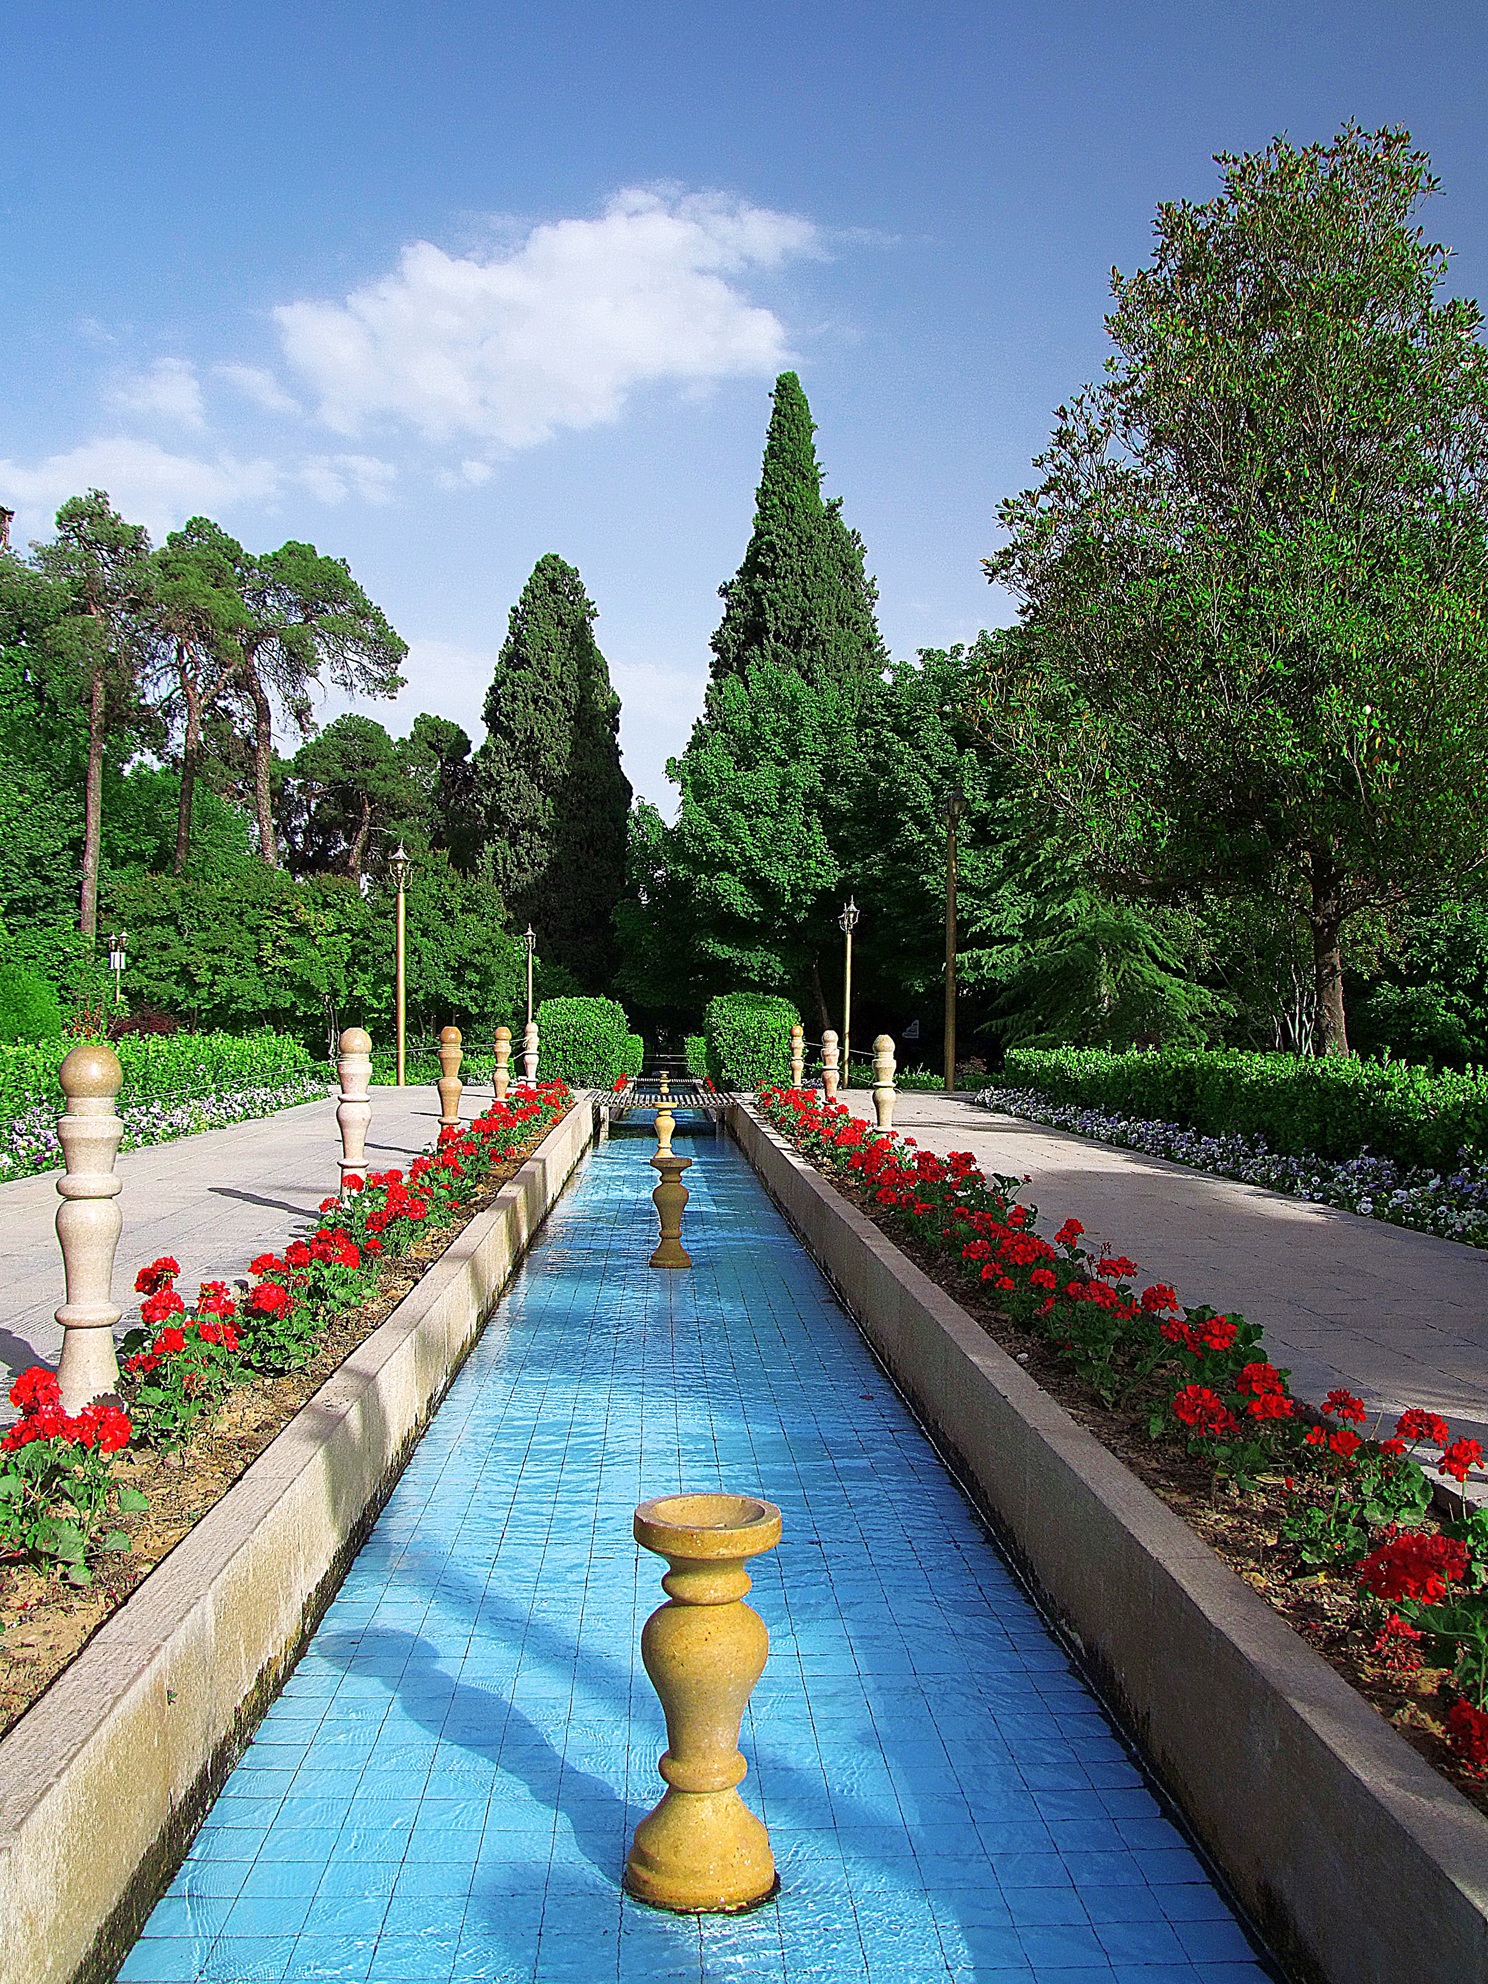
tree, flower, walkway, summer, vacation, park, garden, beautiful, botanical garden, reflecting pool, tehran